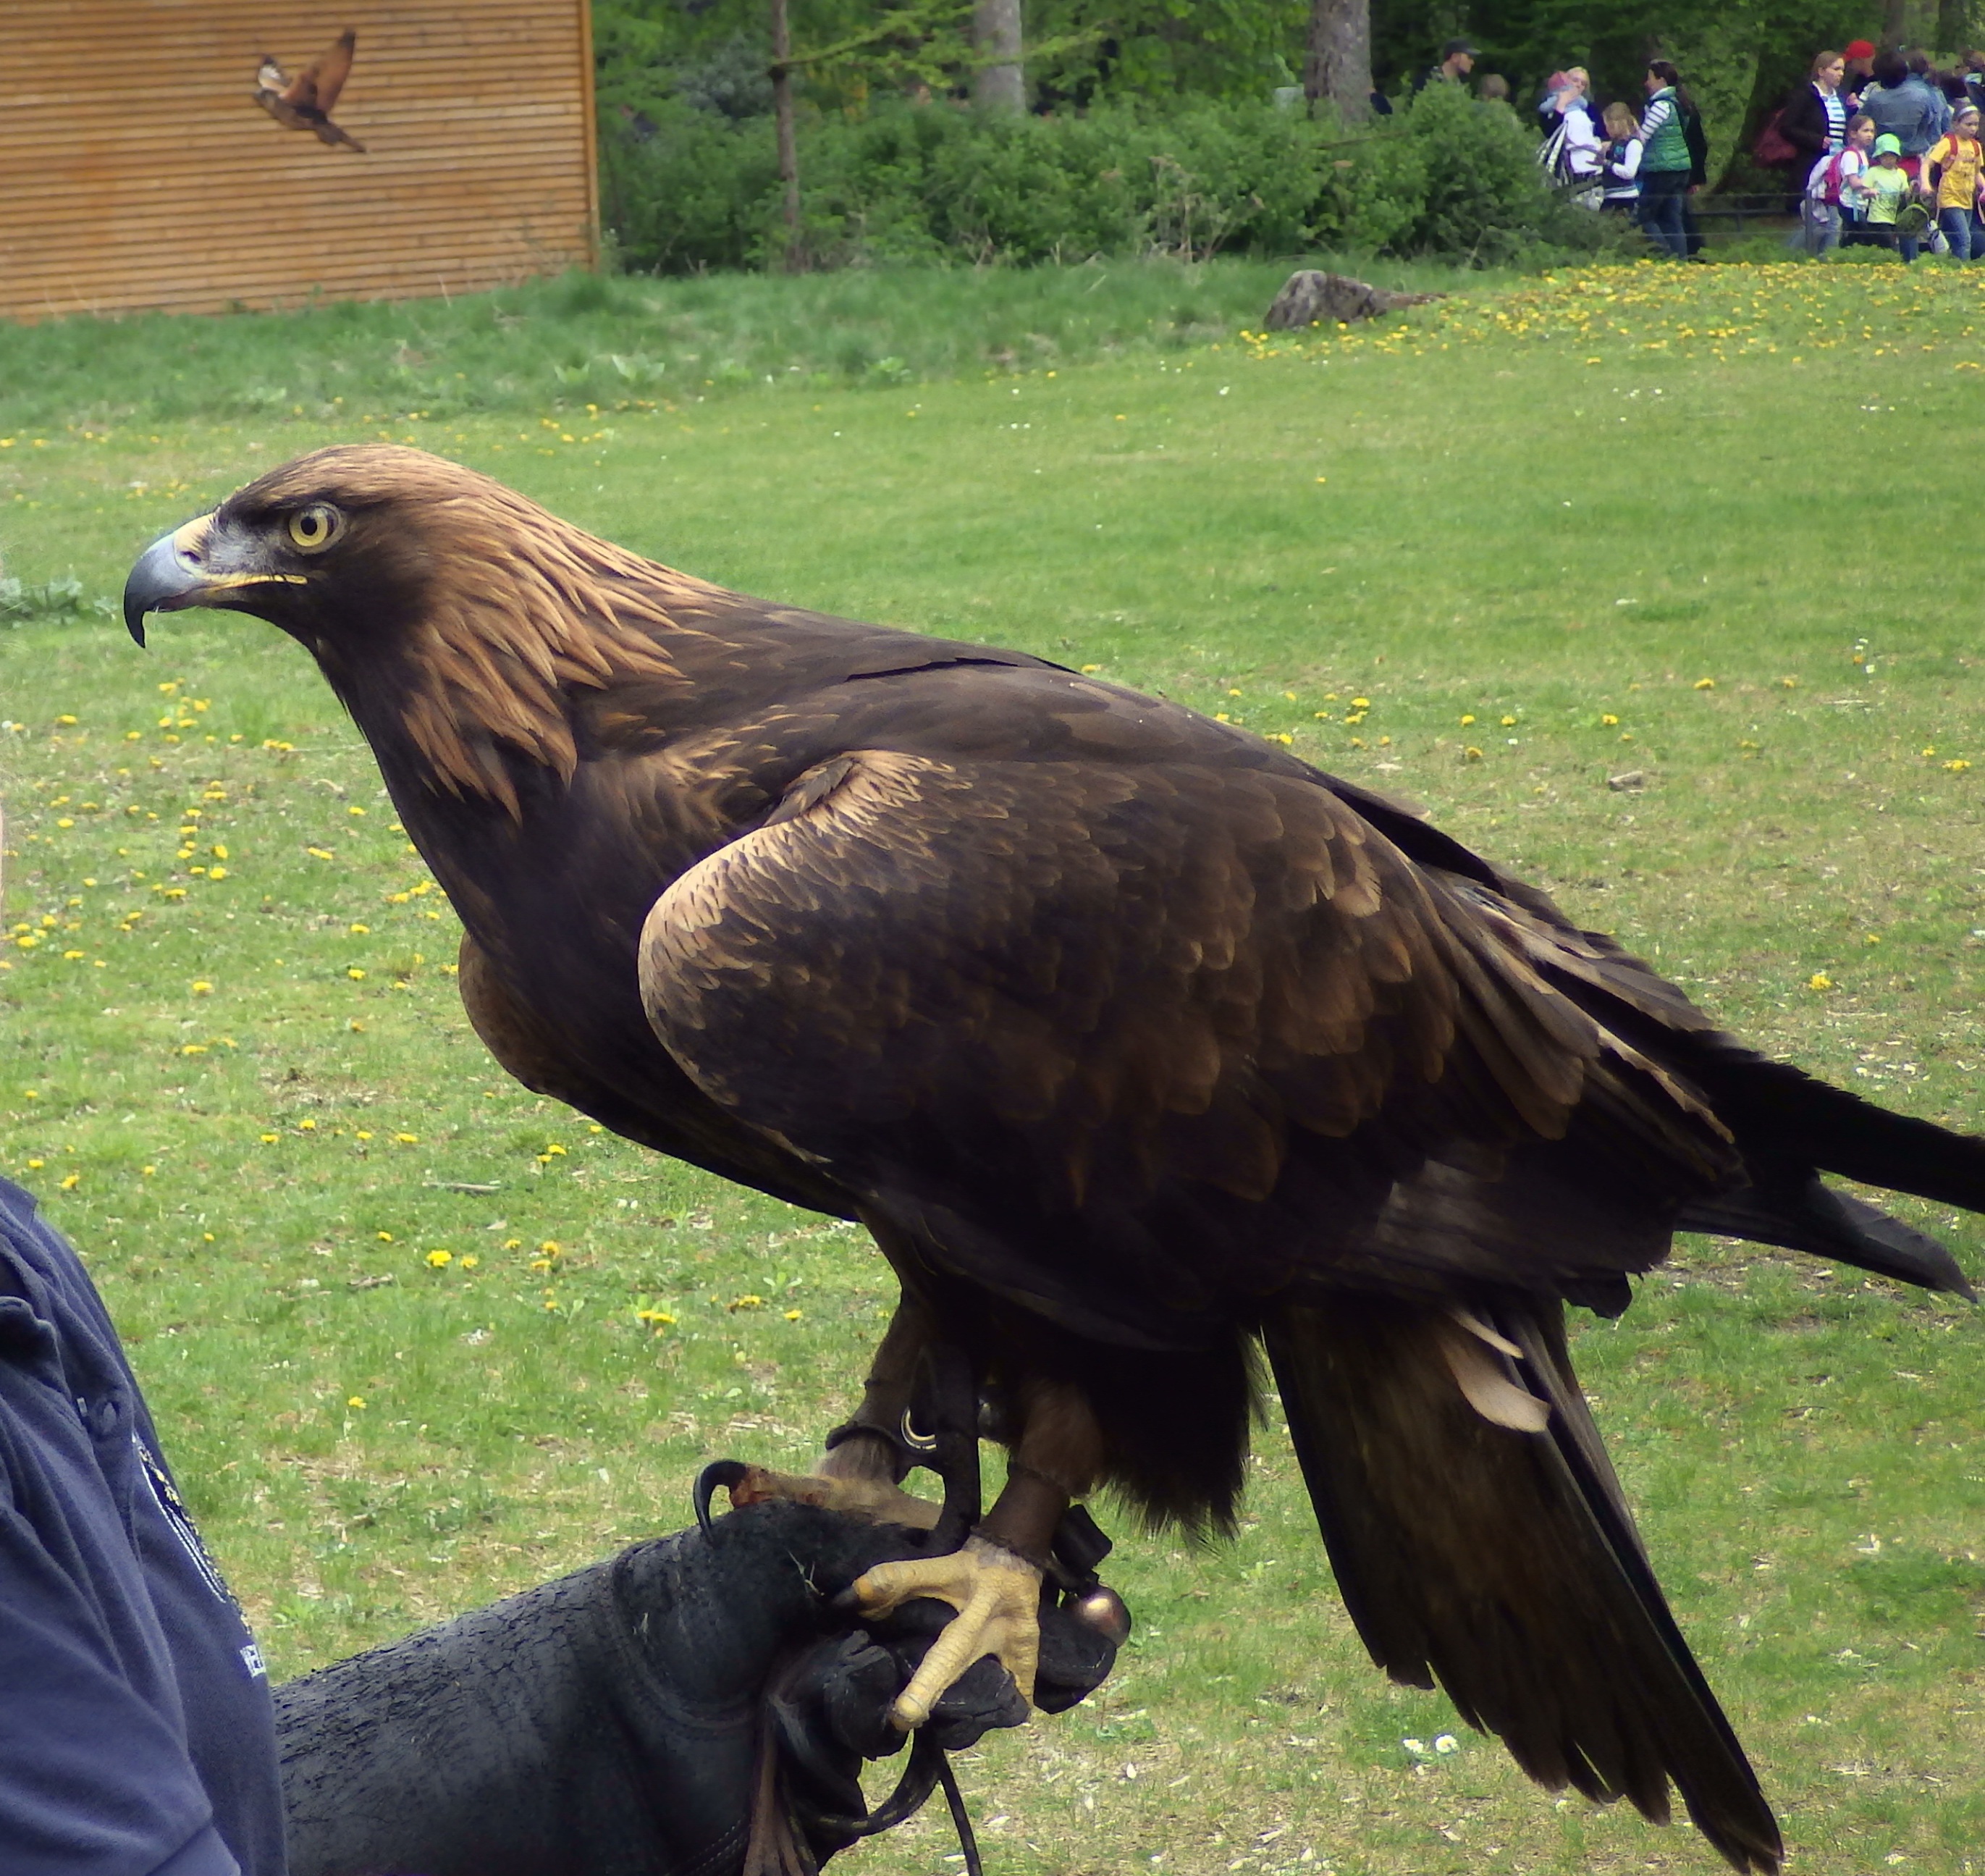
bird, wildlife, zoo, beak, eagle, fauna, bird of prey, vertebrate, vulture, adler, bird's eye view, perching bird, accipitriformes